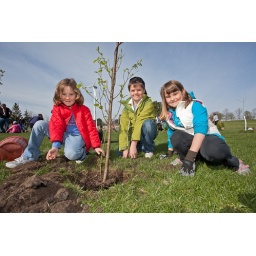
Friends plant tree at OPG-sponsored Take Pride in Pickering Tree Planting.Alex Robertson Park,Saturday April 30, 2010.